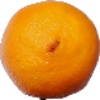
Label: lemon_meyer